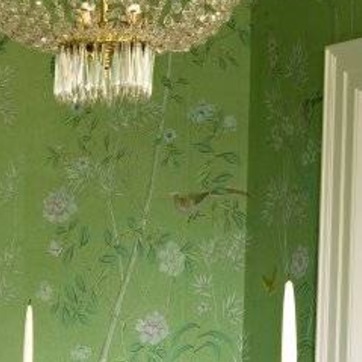
Material: wallpaper